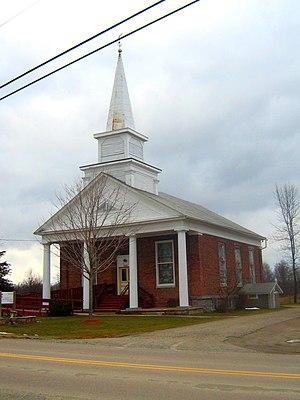
Grand Isle est une ville de l’État du Vermont. Elle est située sur l’île du même nom, dans le comté de Grand Isle. Au recensement de 2010, elle comptait 2 067 habitants.